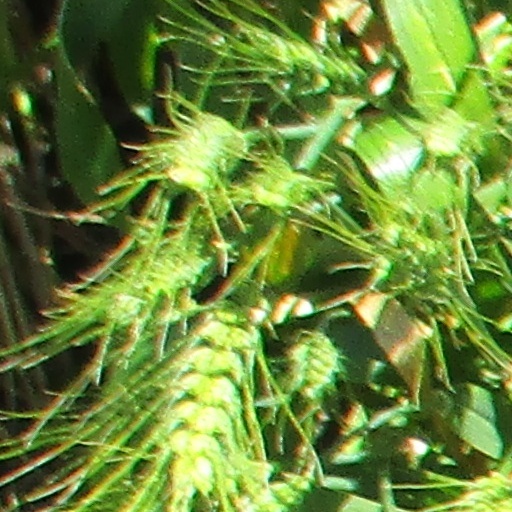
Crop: wheat